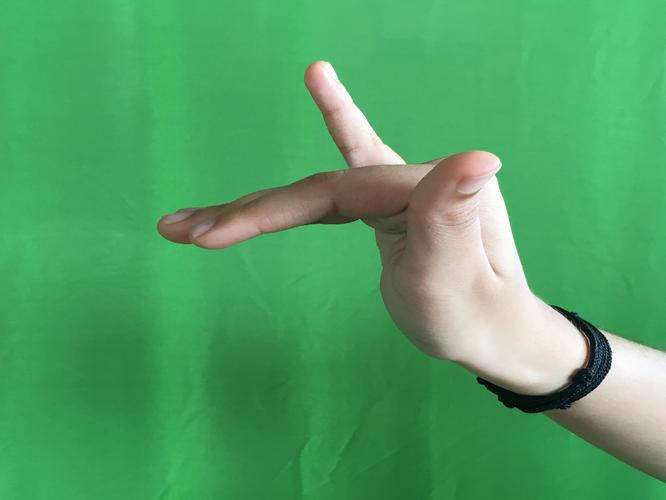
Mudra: Mrigasirsha
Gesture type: single_hand